Anti-tank warfare

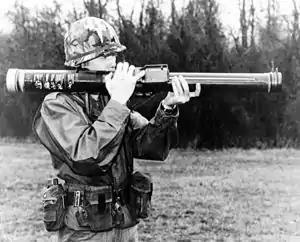
A soldier preparing to fire the FGR-17 Viper, an American experimental one-man disposable anti-tank rocket

Anti-tank warfare refers to the military strategies, tactics, and weapon systems designed to counter and destroy enemy armored vehicles, particularly tanks. It originated during World War I following the first deployment of tanks in 1916, and has since become a fundamental component of land warfare doctrine. Over time, anti-tank warfare has evolved to include a wide range of systems, from handheld infantry weapons and anti-tank guns to guided missiles and air-delivered munitions.